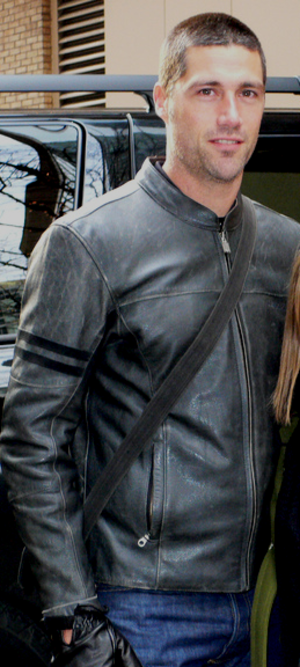
Something Nice Back Home / Modtagelse
Dan Compora mener Matthew Fox leverer en god præstation, men generelt overskygges af Michael Emerson og Henry Ian Cusick.
"""Something Nice Back Home"" er tiende afsnit af fjerde sæson af den amerikanske tv-serie Lost, og hele seriens 79. afsnit. Det blev sendt 1. maj på American Broadcasting Company i USA og CTV i Canada. Afsnittet er instrueret af Stephen Williams og skrevet af Edward Kitsis og Adam Horowitz. Anmeldelserne af afsnittet bærer præg af at det ikke har løftet opgaven fra forrige afsnit, ""The Shape of Things to Come,"" og for at have en langsom og overflødig historie. Afsnittet var skrevet 10. marts 2008, og blev udformet samtidig med ""The Shape of Things to Come"" og ""Cabin Fever"". Optagelserne begyndte 25. marts samtidig med forrige afsnit.